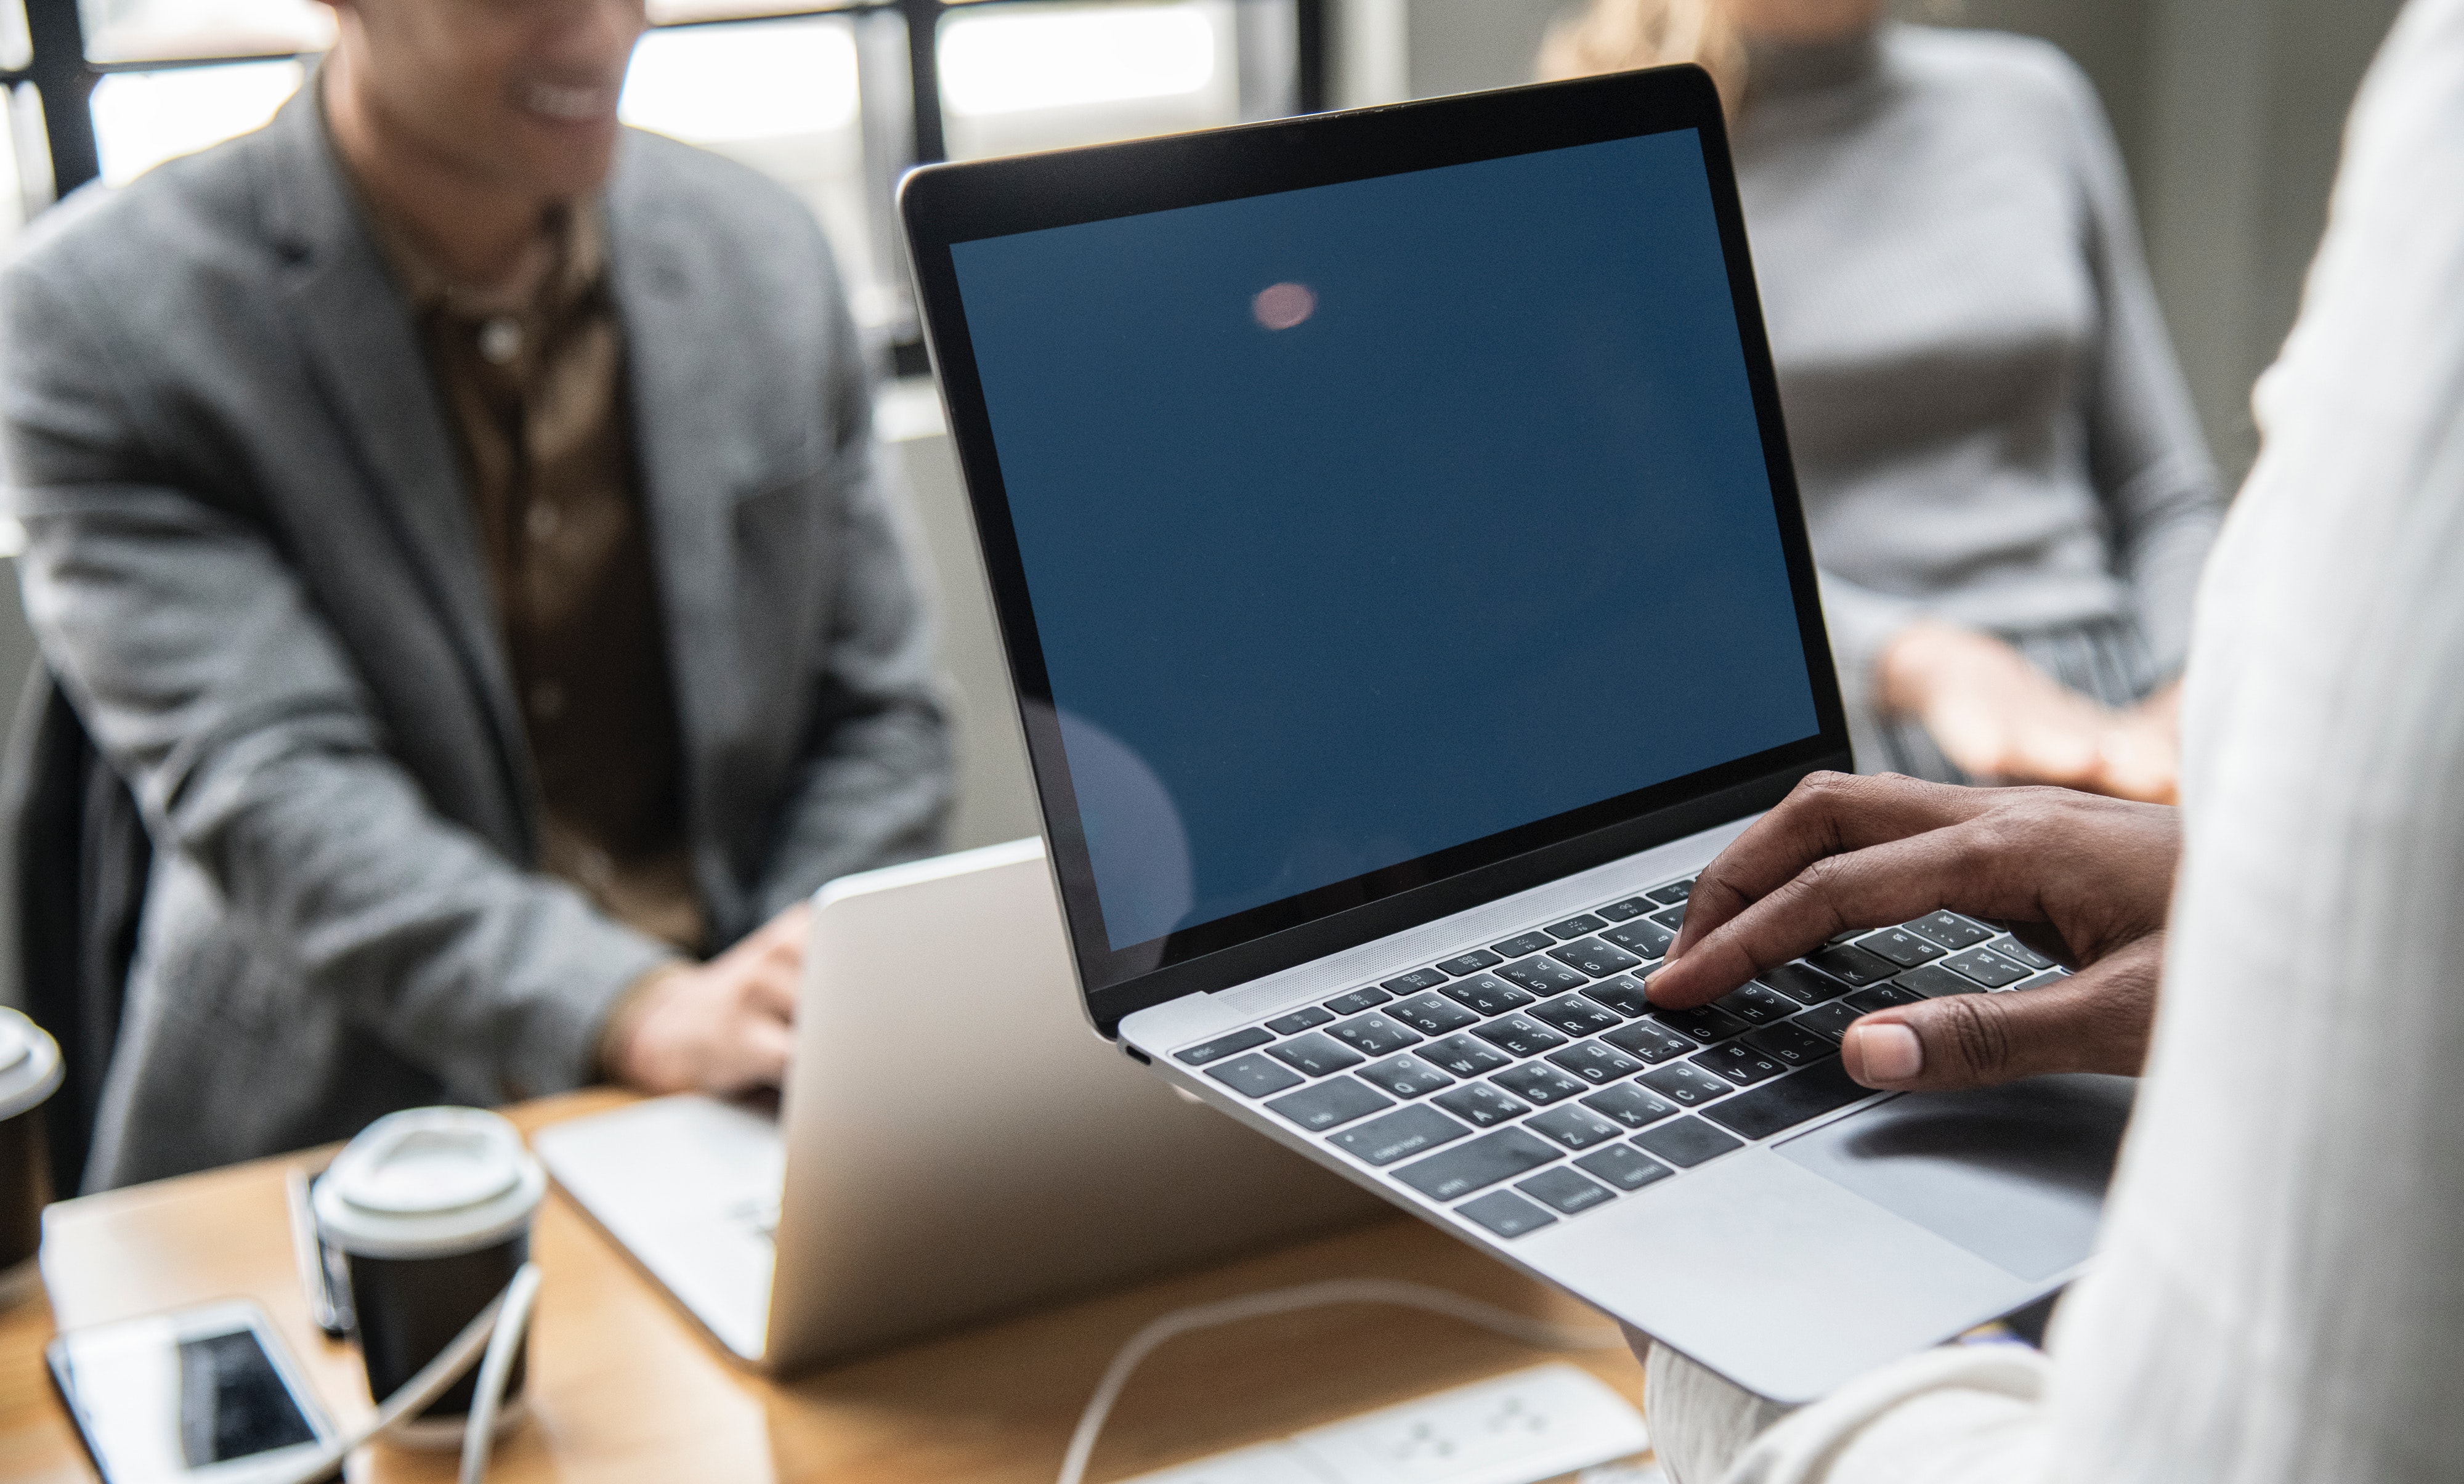
laptop, product, technology, electronic device, computer, job, personal computer, netbook, hand, business, software engineering, learning, gadget, touchpad, white collar worker, output device, employment, computer keyboard, display device